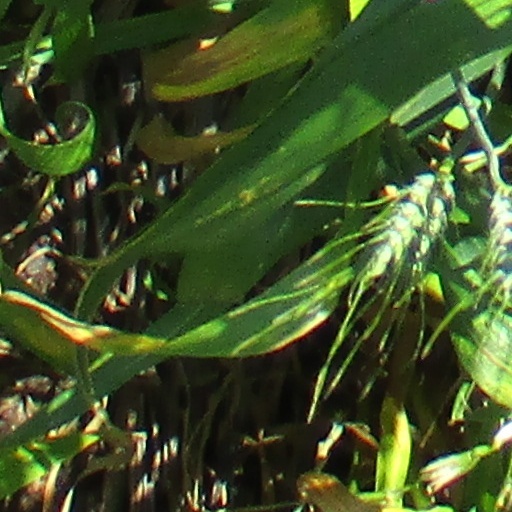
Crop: wheat